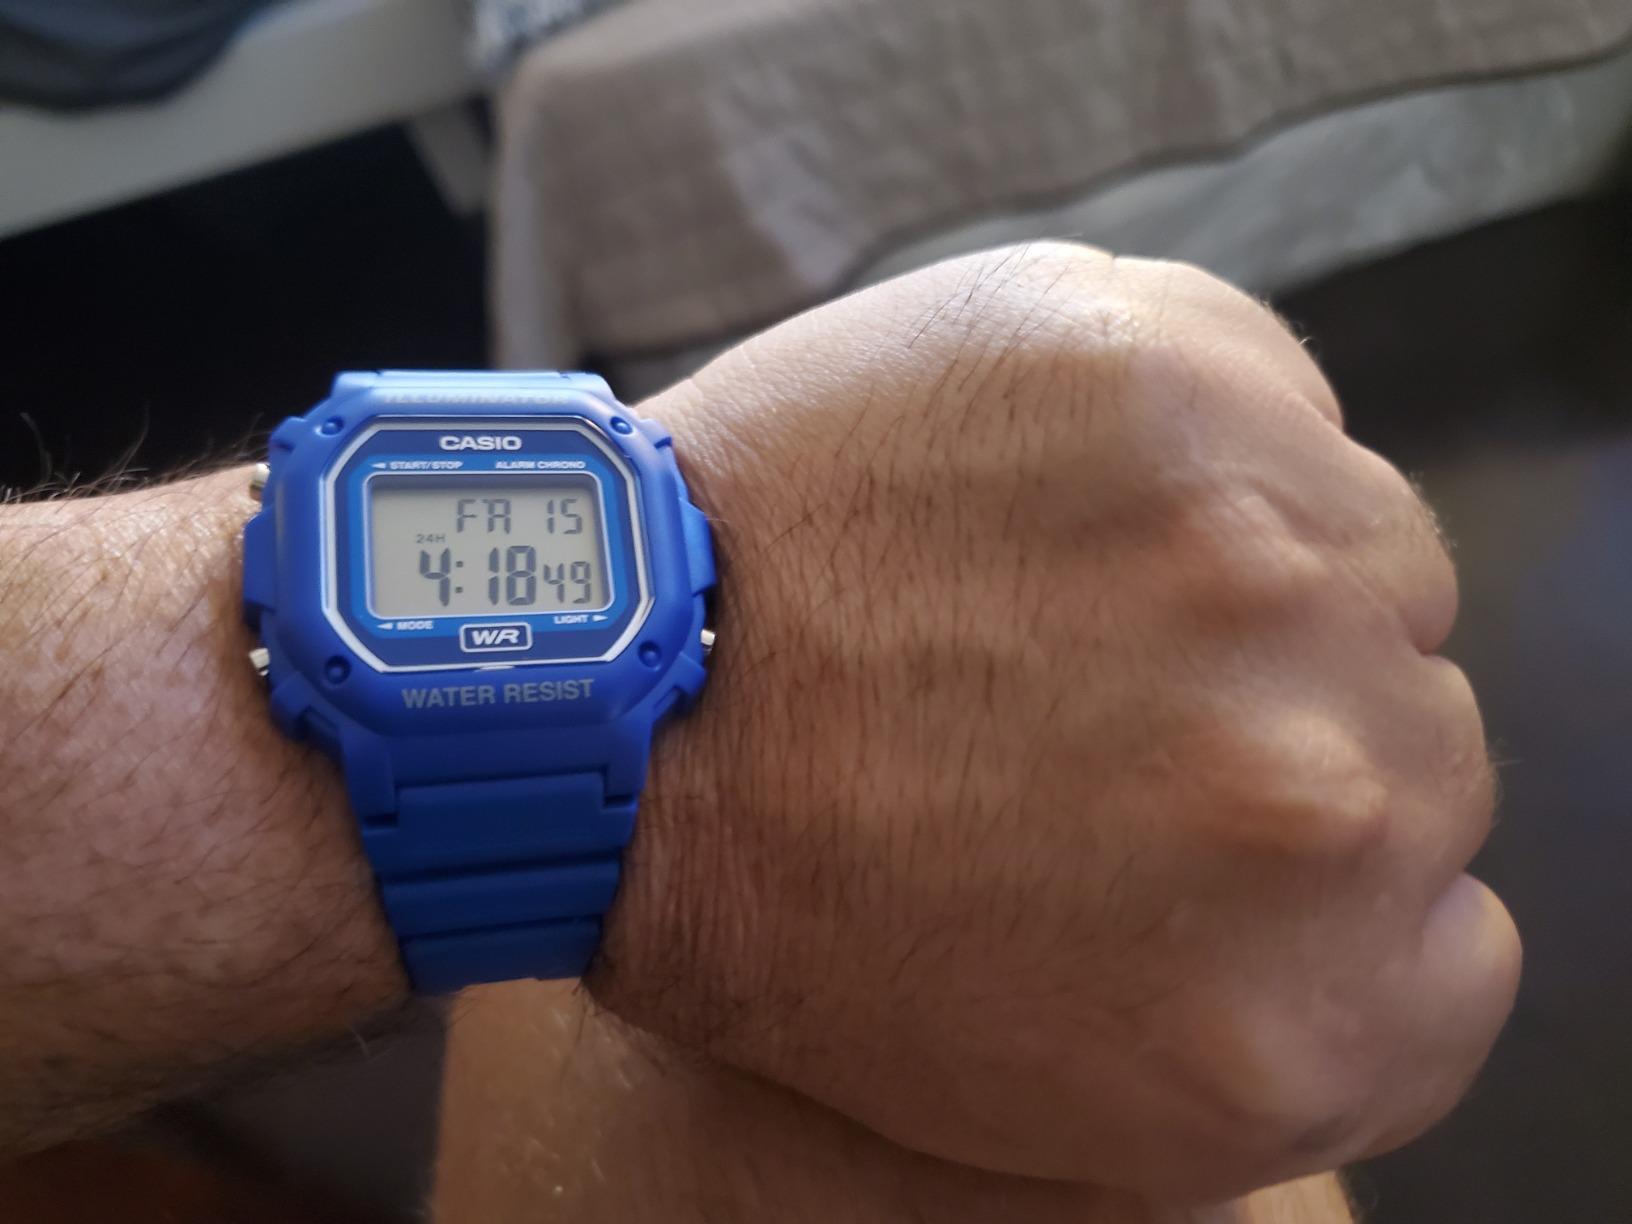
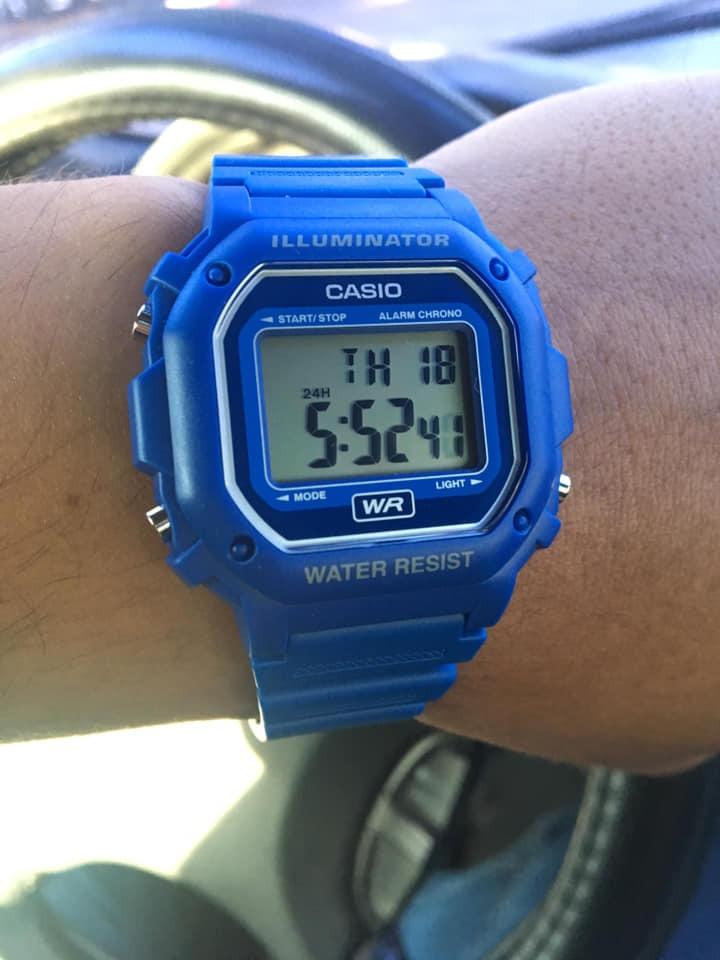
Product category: accessories_watch
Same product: yes